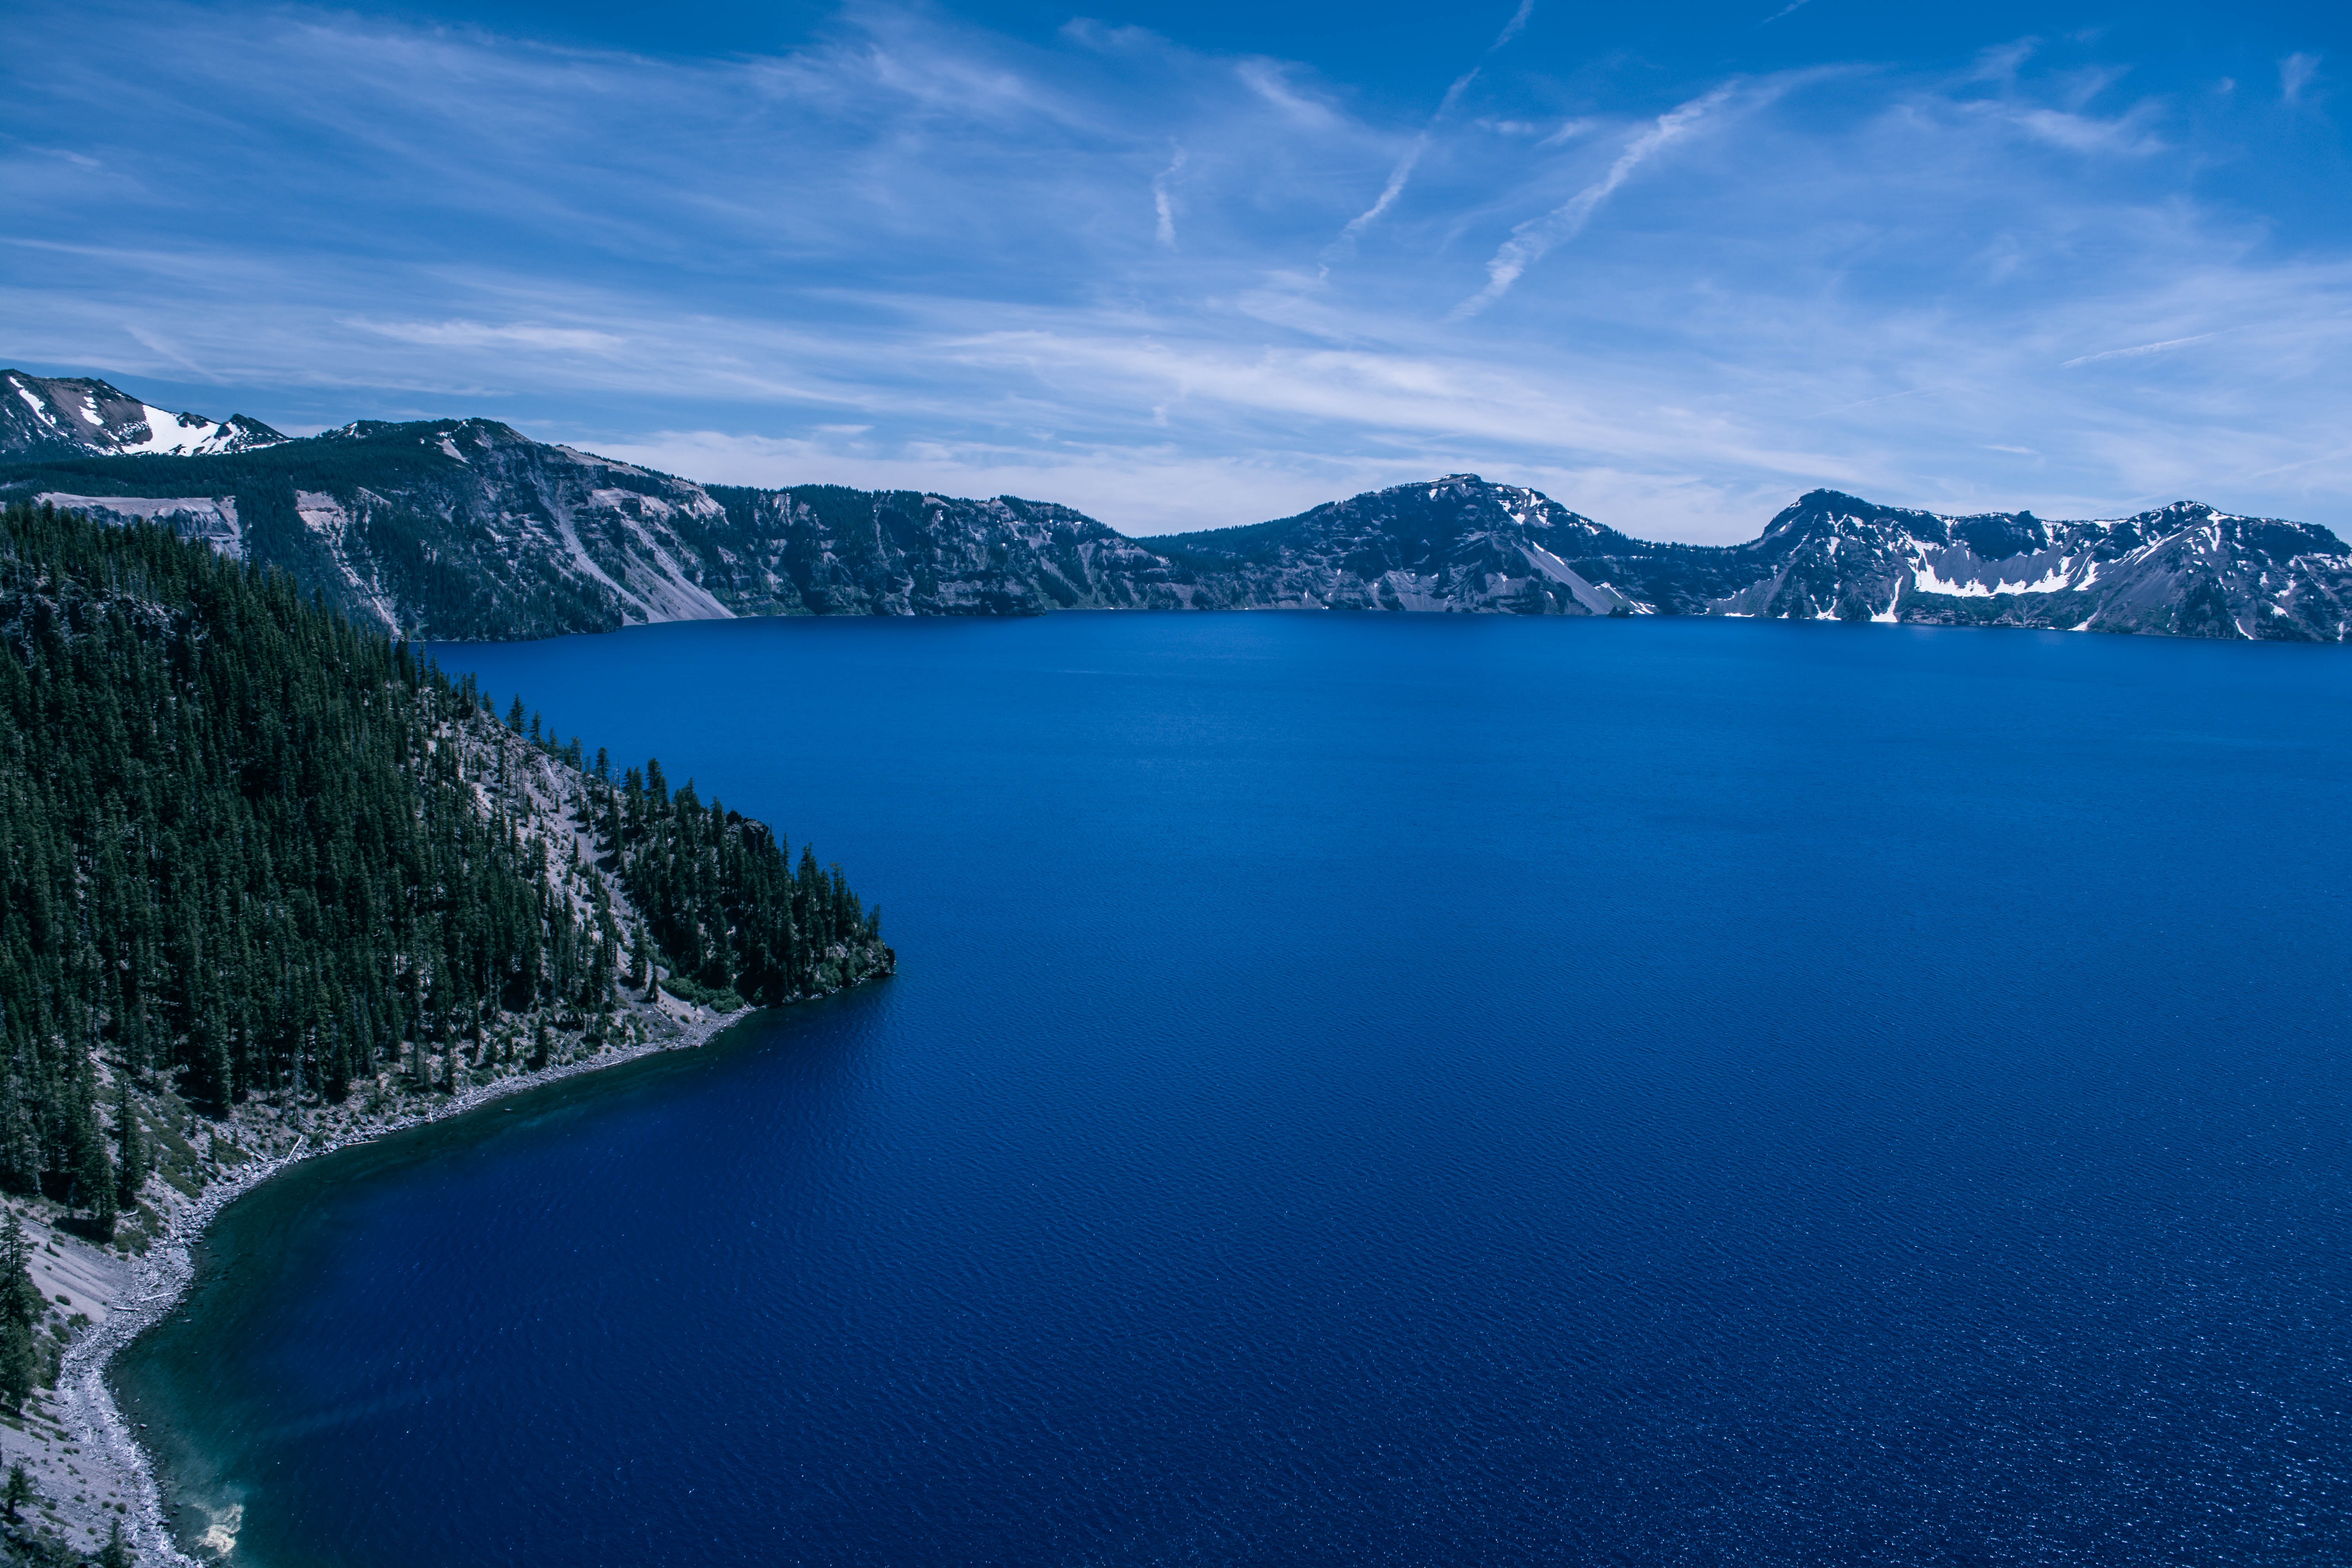
body of water, sky, blue, nature, mountain, lake, water, water resources, natural landscape, sound, fjord, sea, mountain range, reservoir, glacial lake, inlet, coastal and oceanic landforms, coast, bay, ocean, mount scenery, cloud, alps, crater lake, landscape, aerial photography, national park, ridge, fell, tourism, channel, promontory, world